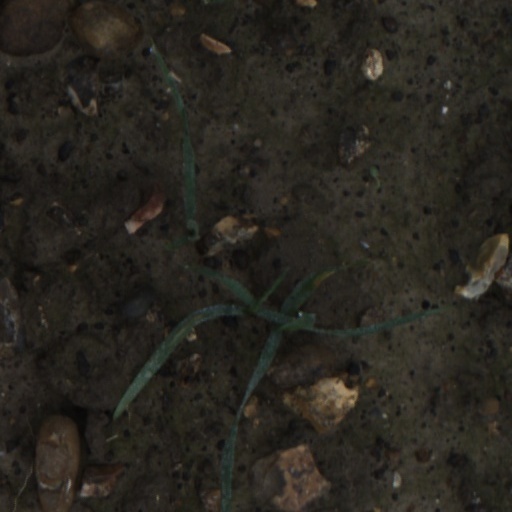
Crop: wheat